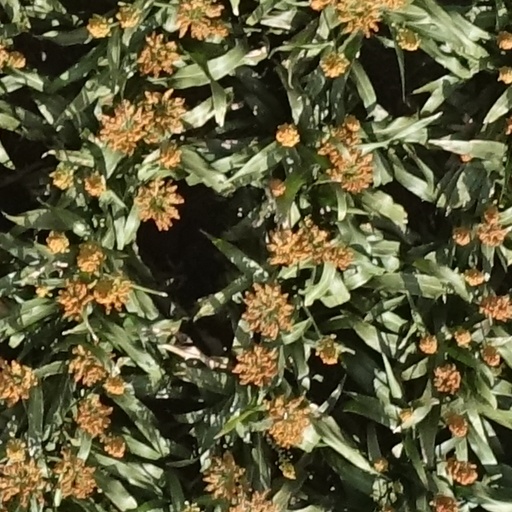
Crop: sorghum